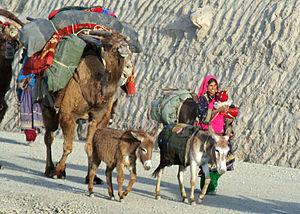
Les Kuchis sont un groupe ethnique de nomades pachtounes en Afghanistan. Il pourrait y en avoir six millions sur les 25 millions d'habitants que compterait le pays. Ce groupe a été mis en exergue par la Mission d'assistance des Nations unies en Afghanistan comme l'une des plus grandes populations vulnérables du pays. Leur dirigeant ethnique est Hashmat Ghani Ahmadzai.